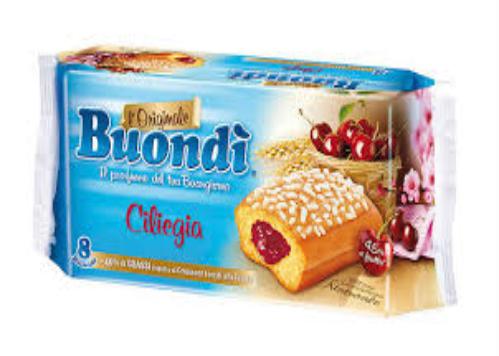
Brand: Buondi
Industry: Food